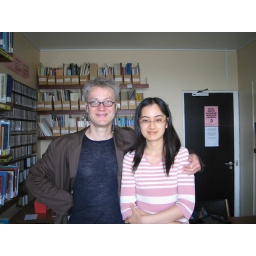
We were in the library of our department.There are a lot of course books and TESOL books.